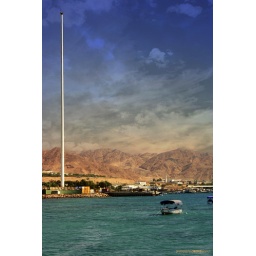
(Busy sky version) Shot on a boat in Aqaba, Jordan.